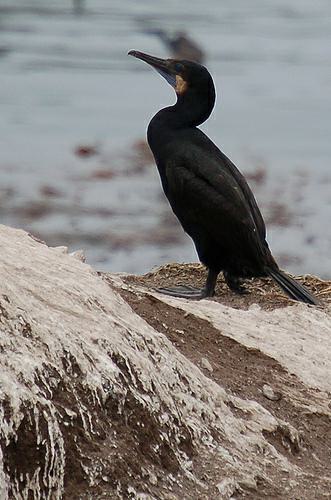
A photo of a brandt cormorant